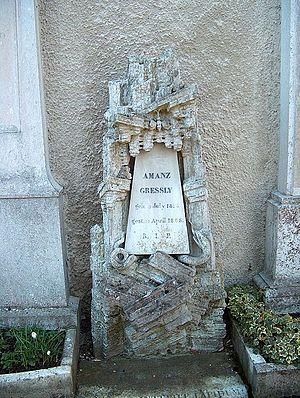
Amanz Gressly est un géologue et un paléontologue suisse. C'est lui qui a introduit la notion de faciès en géologie, il est considéré comme un des fondateurs de la stratigraphie moderne et de la paléoécologie.